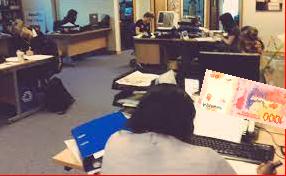
Denominación: 1000